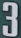
Number: 3